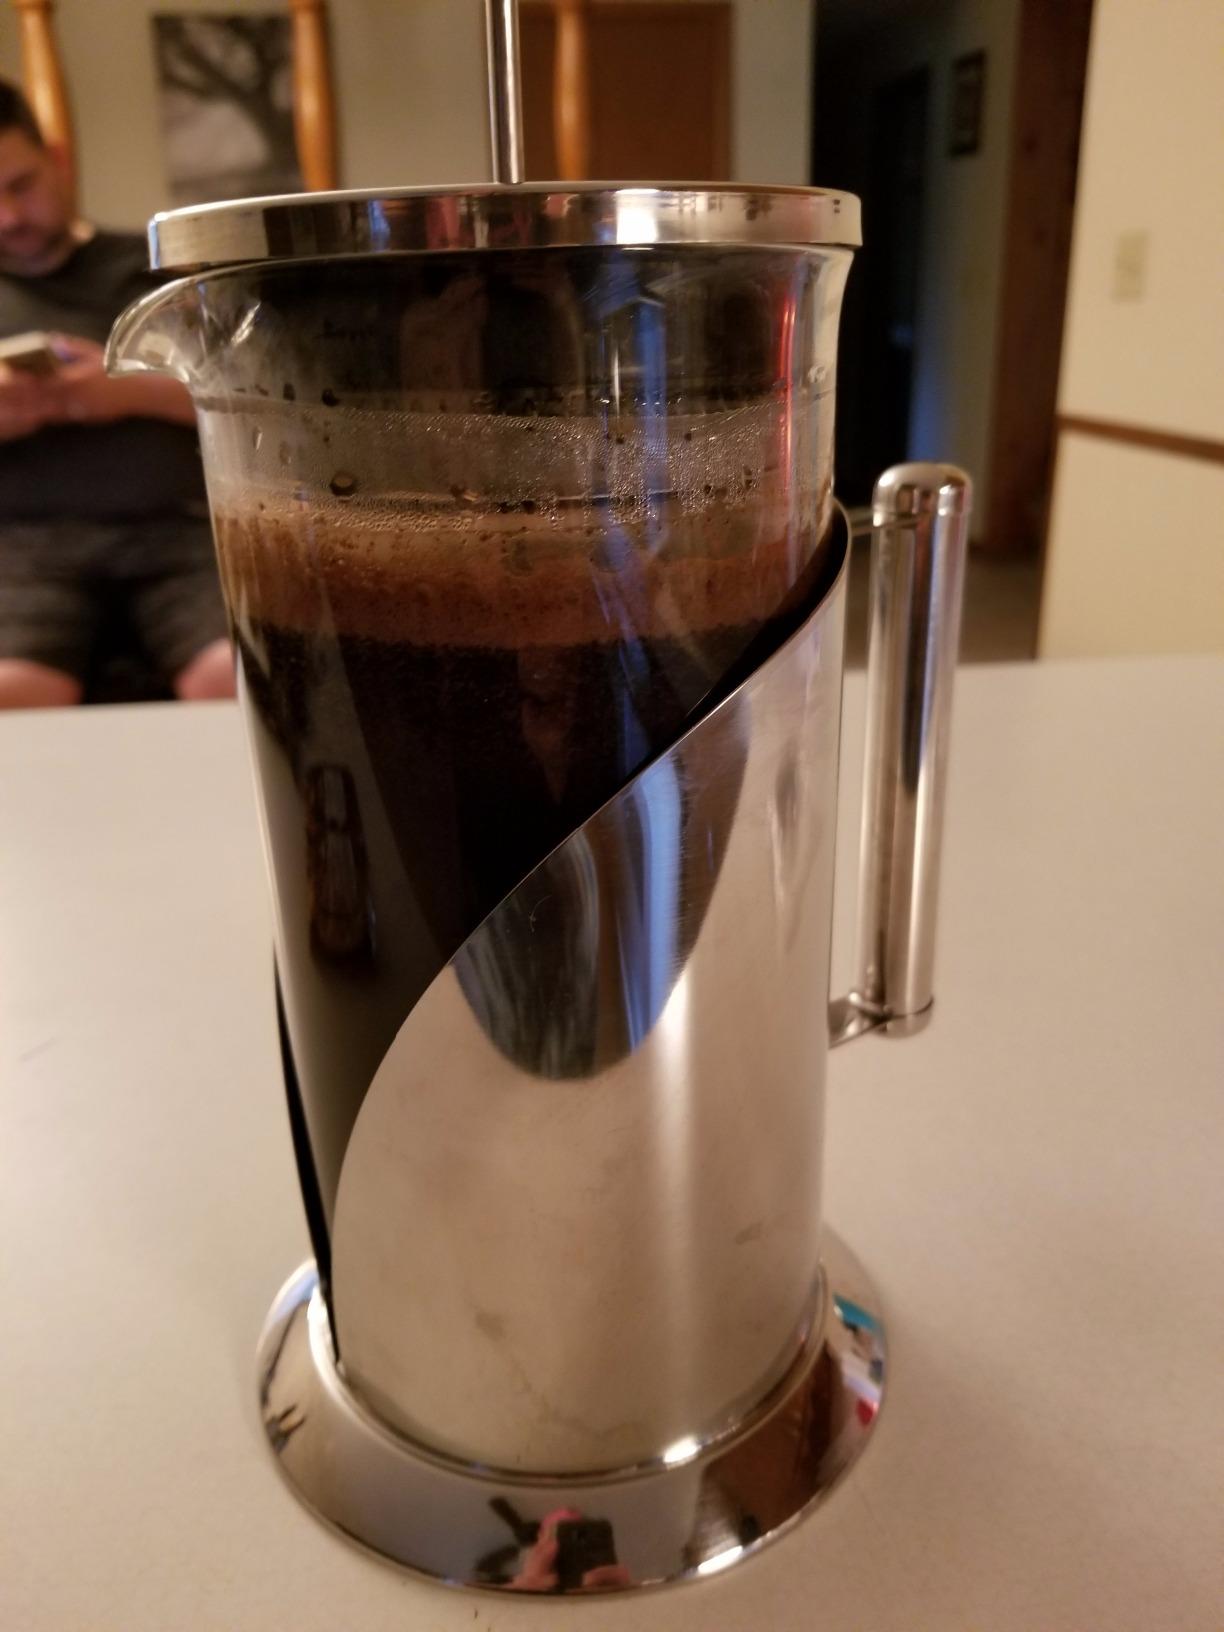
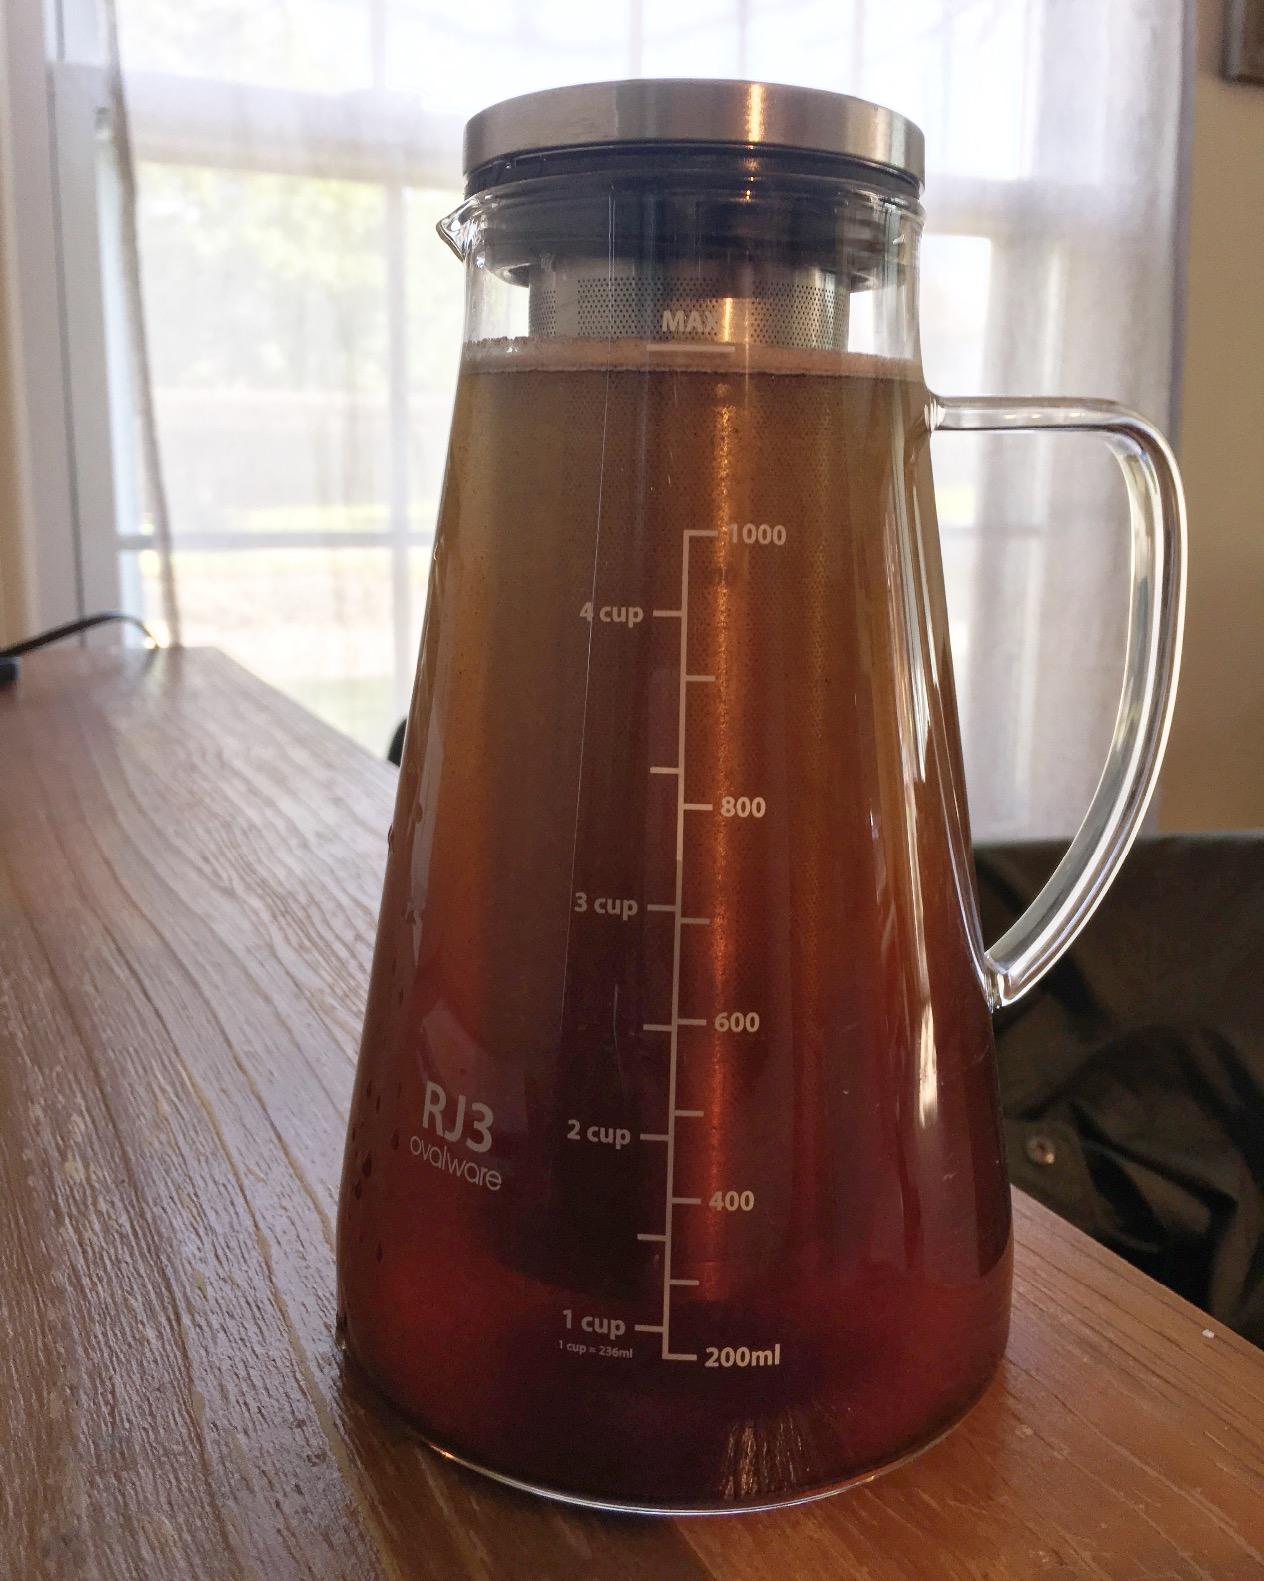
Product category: items_tea
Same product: no